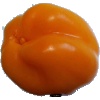
Label: yellow_pepper